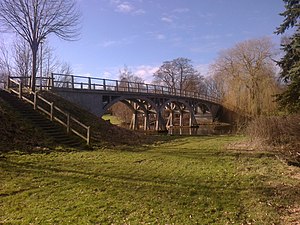
Amtmand Hoppes Bro
Amtmand Hoppes Bro
Amtmand Hoppes bro over Gudenåen ved Langå - Danmarks første vejbro af jernbeton
Amtmand Hoppes Bro blev færdig i 1905 og førte landevejen over Gudenåen ved Langå. Broen er opkaldt efter Johan Hoppe og er formodentlig Danmarks ældste vejbro af jernbeton. Gefionbroen i København er ældre, men har kun været fodgængerbro.